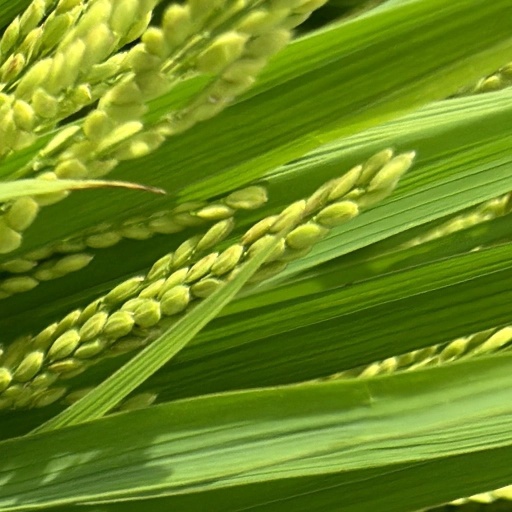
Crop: rice